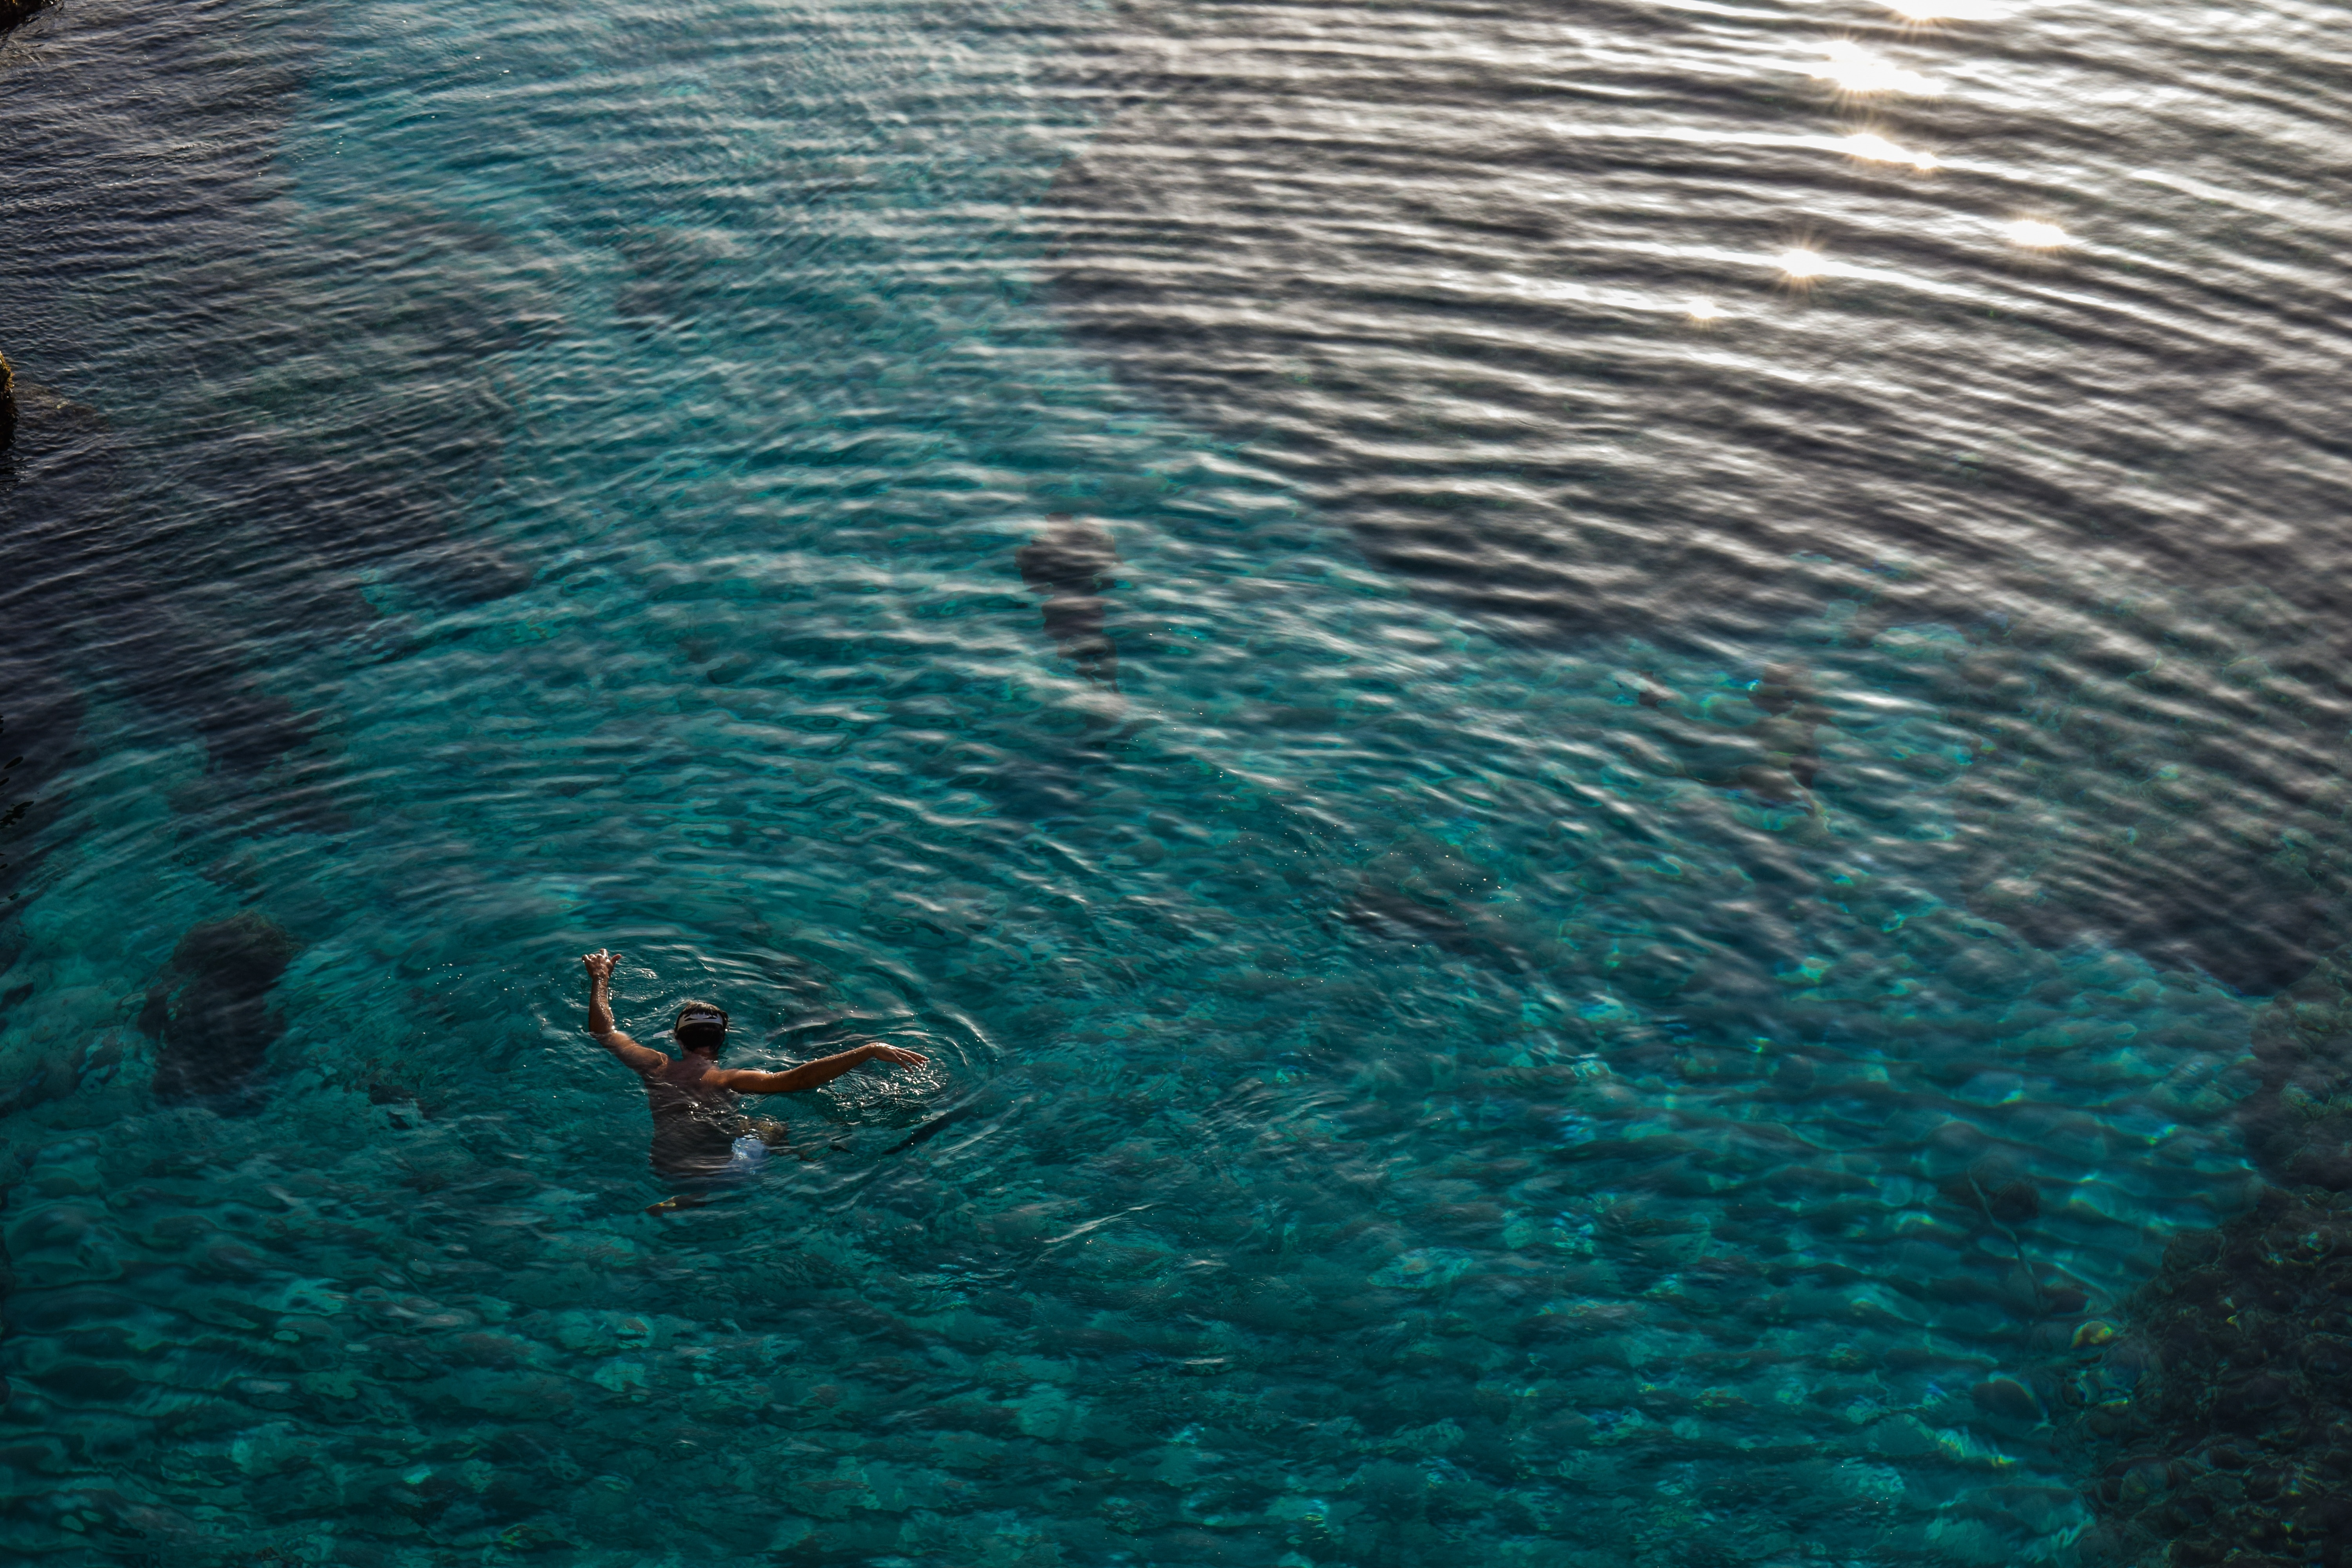
sea, water, nature, ocean, light, sunlight, wave, diving, clear, underwater, environment, reflection, clean, blue, swimmer, reef, transparent, turquoise, purity, cavo greko, cyprus, marine biology